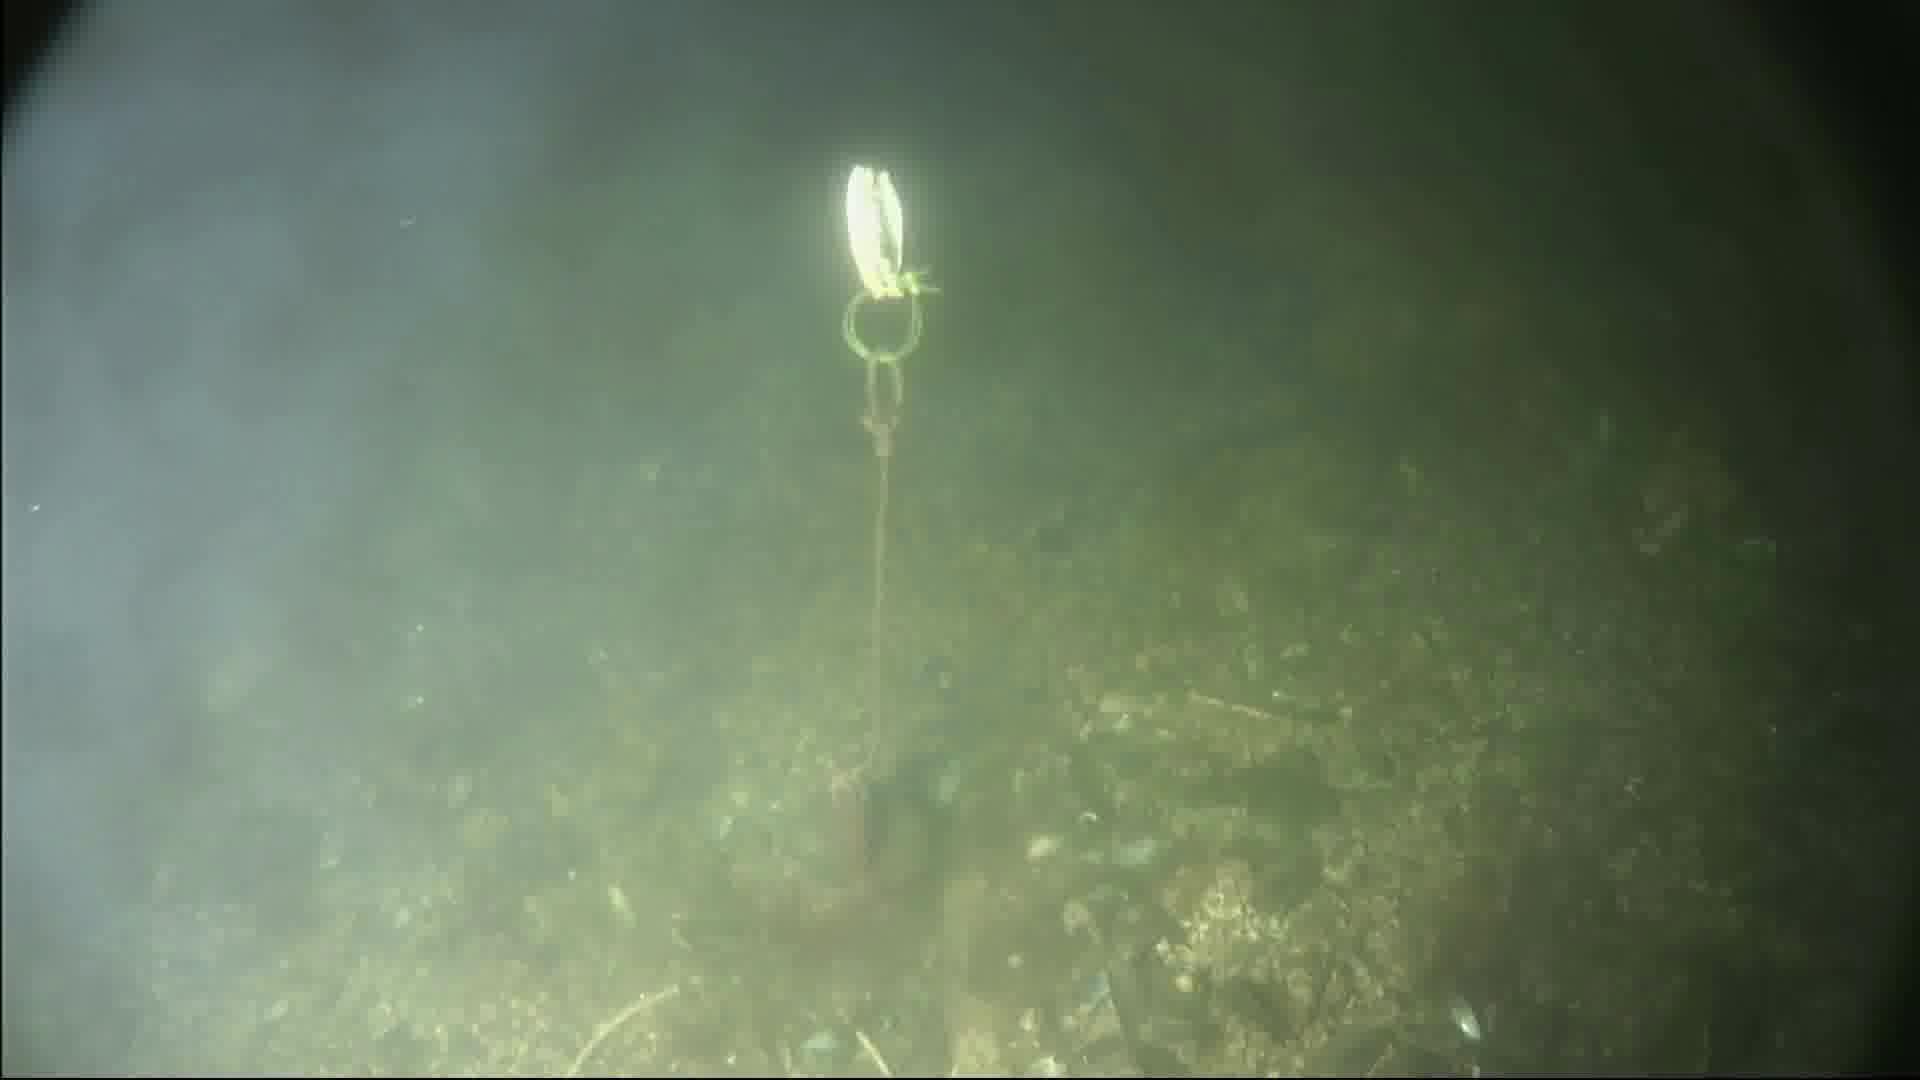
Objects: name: fish